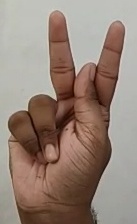
ASL sign: K